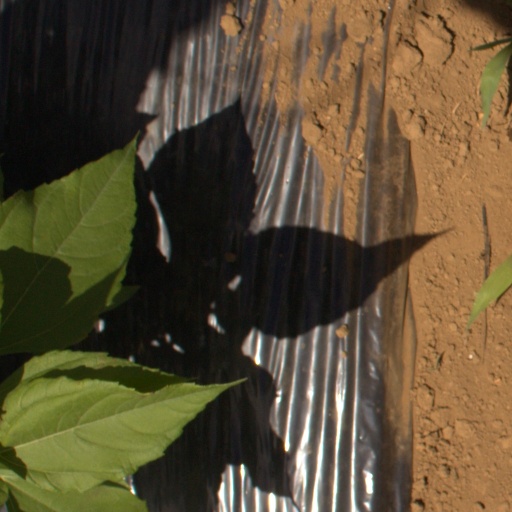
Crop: Jerusalem artichoke